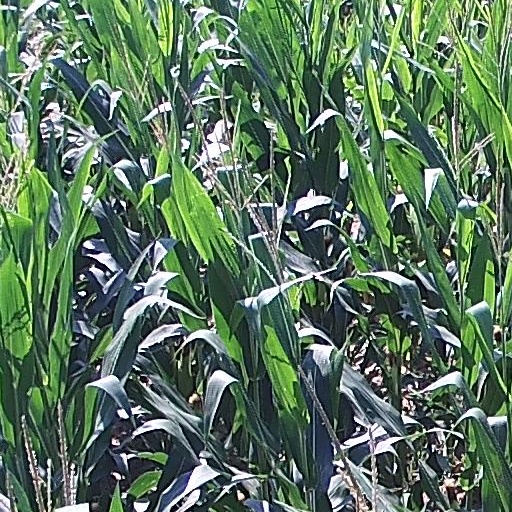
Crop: maize; corn